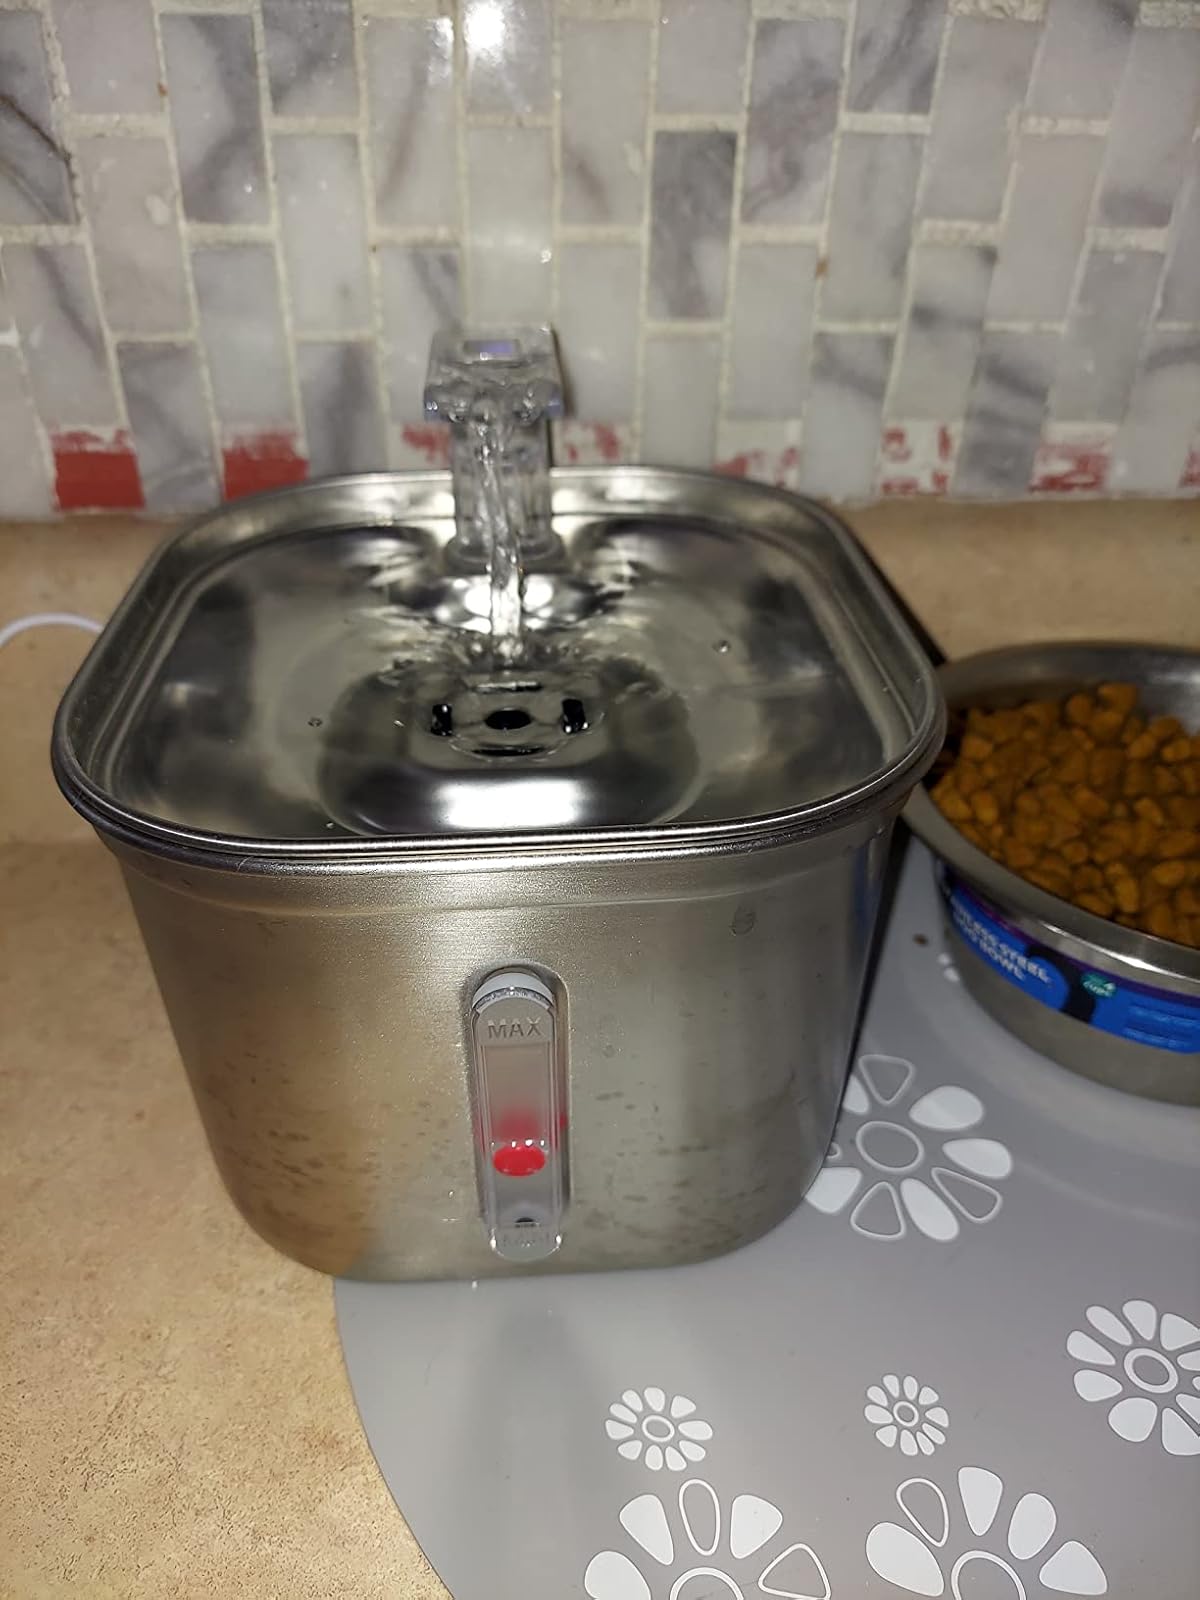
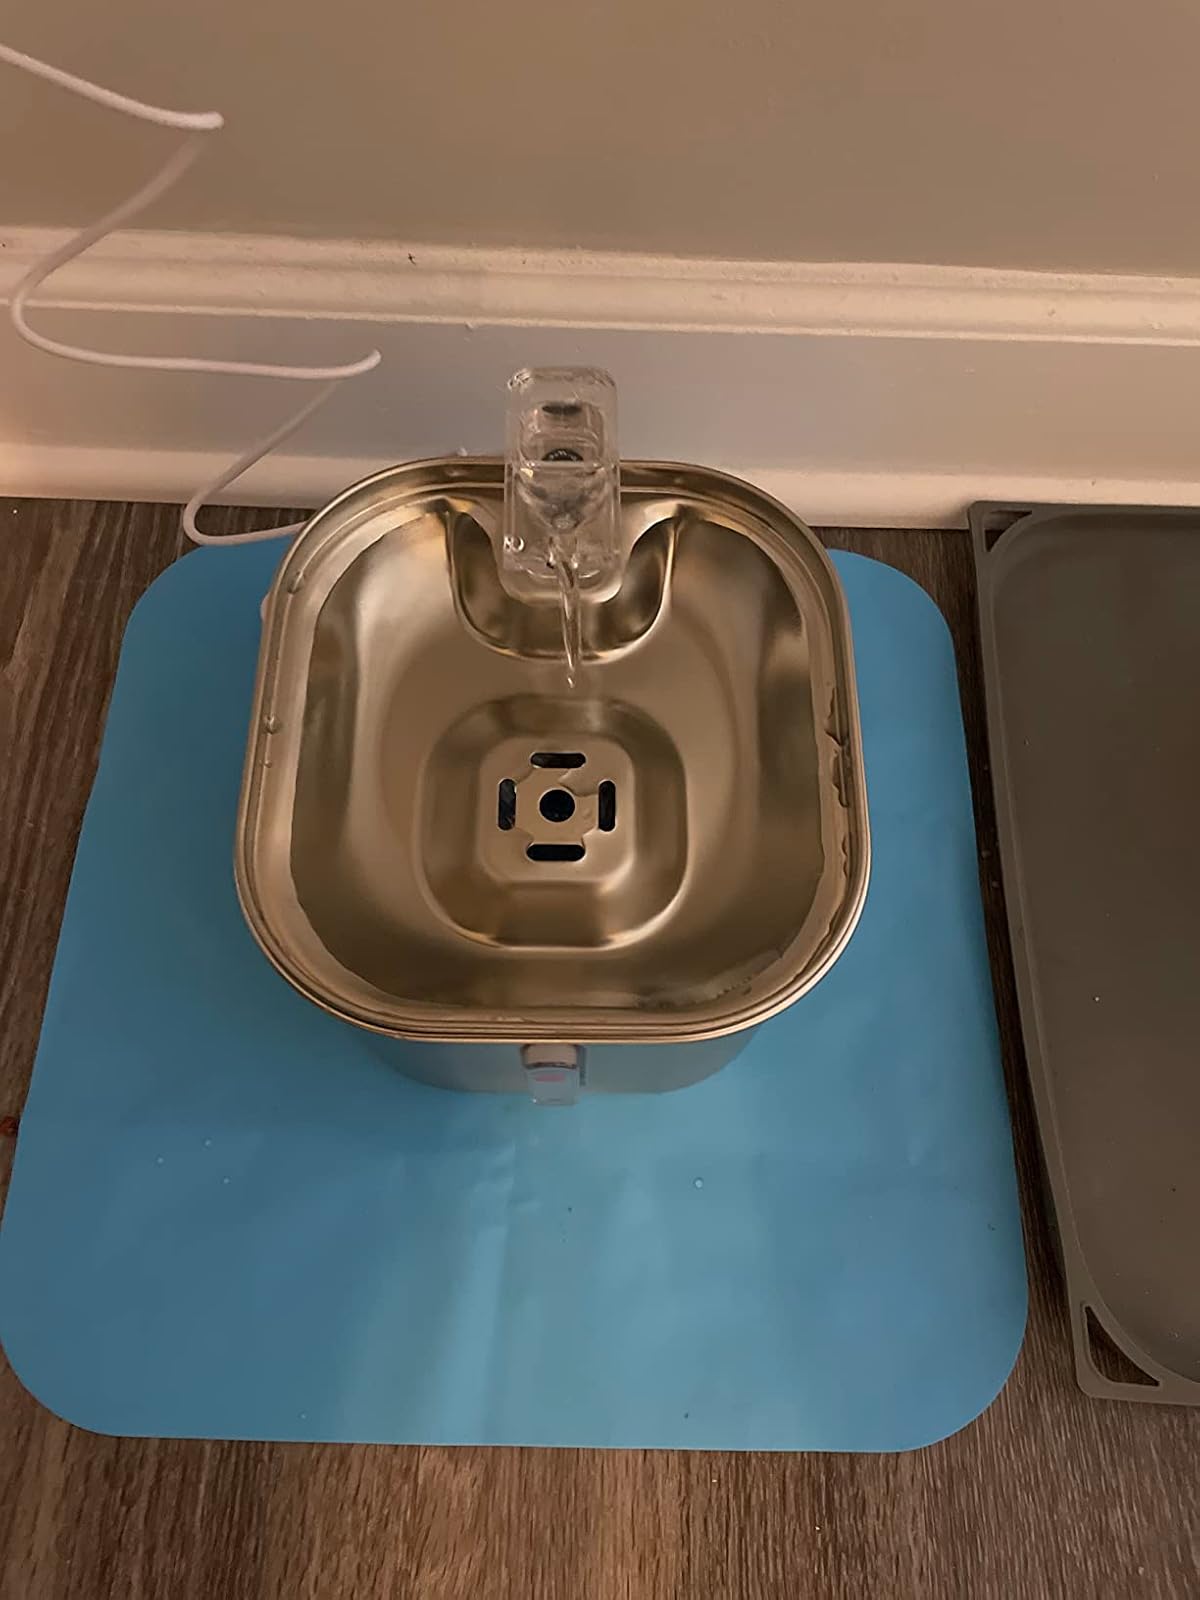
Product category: items_bowl
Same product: yes